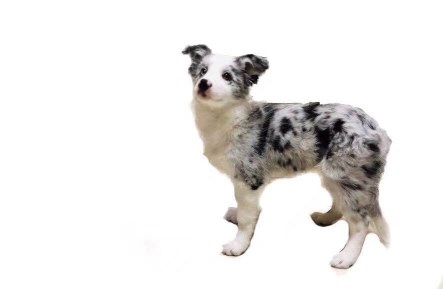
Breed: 2594-n000109-Border_collie